Hydroponics

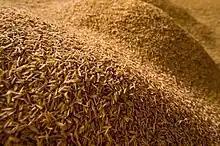
Rice husks

Rock wool (mineral wool) is the most widely used medium in hydroponics. Rock wool is an inert substrate suitable for both run-to-waste and recirculating systems. Rock wool is made from molten rock, basalt or 'slag' that is spun into bundles of single filament fibres, and bonded into a medium capable of capillary action, and is, in effect, protected from most common microbiological degradation. Rock wool is typically used only for the seedling stage, or with newly cut clones, but can remain with the plant base for its lifetime. Rock wool has many advantages and some disadvantages. The latter being the possible skin irritancy (mechanical) whilst handling (1:1000). Flushing with cold water usually brings relief. Advantages include its proven efficiency and effectiveness as a commercial hydroponic substrate. Most of the rock wool sold to date is a non-hazardous, non-carcinogenic material, falling under Note Q of the European Union Classification Packaging and Labeling Regulation (CLP).